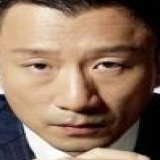
diễn viên Tôn Hồng Lôi